Rongelap Atoll

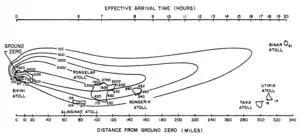
Fallout plume of 1954 nuclear test extending over Rongelap Atoll (centre). ""Estimated total (accumulated) dose contours in rads at 96 hours after the BRAVO test explosion.""

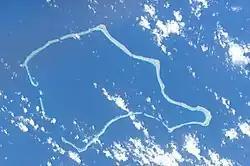
NASA astronaut photography image of Rongelap Atoll.

Rongelap Atoll is an uninhabited coral atoll of 61 islands (or motus) in the Pacific Ocean, and forms a legislative district of the Ralik Chain of the Marshall Islands. Its total land area is . It encloses a lagoon with an area of . It is historically notable for its close proximity to US hydrogen bomb tests in 1954, and was particularly devastated by fallout from the Castle Bravo test. The population asked the US (several times) to move them from Rongelap following the test due to high radiation levels, but with no success; so they asked global environmental group Greenpeace to help. The Rainbow Warrior made three trips moving the islanders, their possessions and over 100 tons of building materials to the island of Mejato in the Kwajalein Atoll, 180 kilometers away.